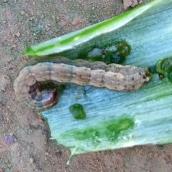
Crop: Onion
Condition: caterpillar-p